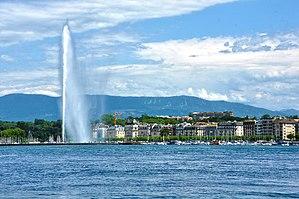
La Suisse, en forme longue la Confédération suisse est un pays d'Europe centrale et, selon certaines définitions, de l'Ouest, formé de 26 cantons, avec Berne pour capitale de facto, parfois appelée « ville fédérale ». La Suisse est bordée par l'Allemagne au nord, l'Autriche et le Liechtenstein à l'est-nord-est, l'Italie au sud et au sud-est et la France à l'ouest. C'est un pays sans côte océanique, mais qui dispose d'un accès direct à la mer par le Rhin. La superficie de la Suisse est de 41 285 km². Elle est géographiquement divisée entre les Alpes, le plateau suisse et le Jura. Les Alpes occupent la majeure partie du territoire. La population de la Suisse dépasse les 8,5 millions d'habitants et elle se concentre principalement sur le plateau, là où se trouvent les plus grandes villes. Parmi elles, Zurich, Genève et Bâle sont les agglomérations les plus importantes du pays en termes économiques et de population, et des villes mondiales où se trouvent le siège d'organisations internationales et des aéroports de dimension internationale.